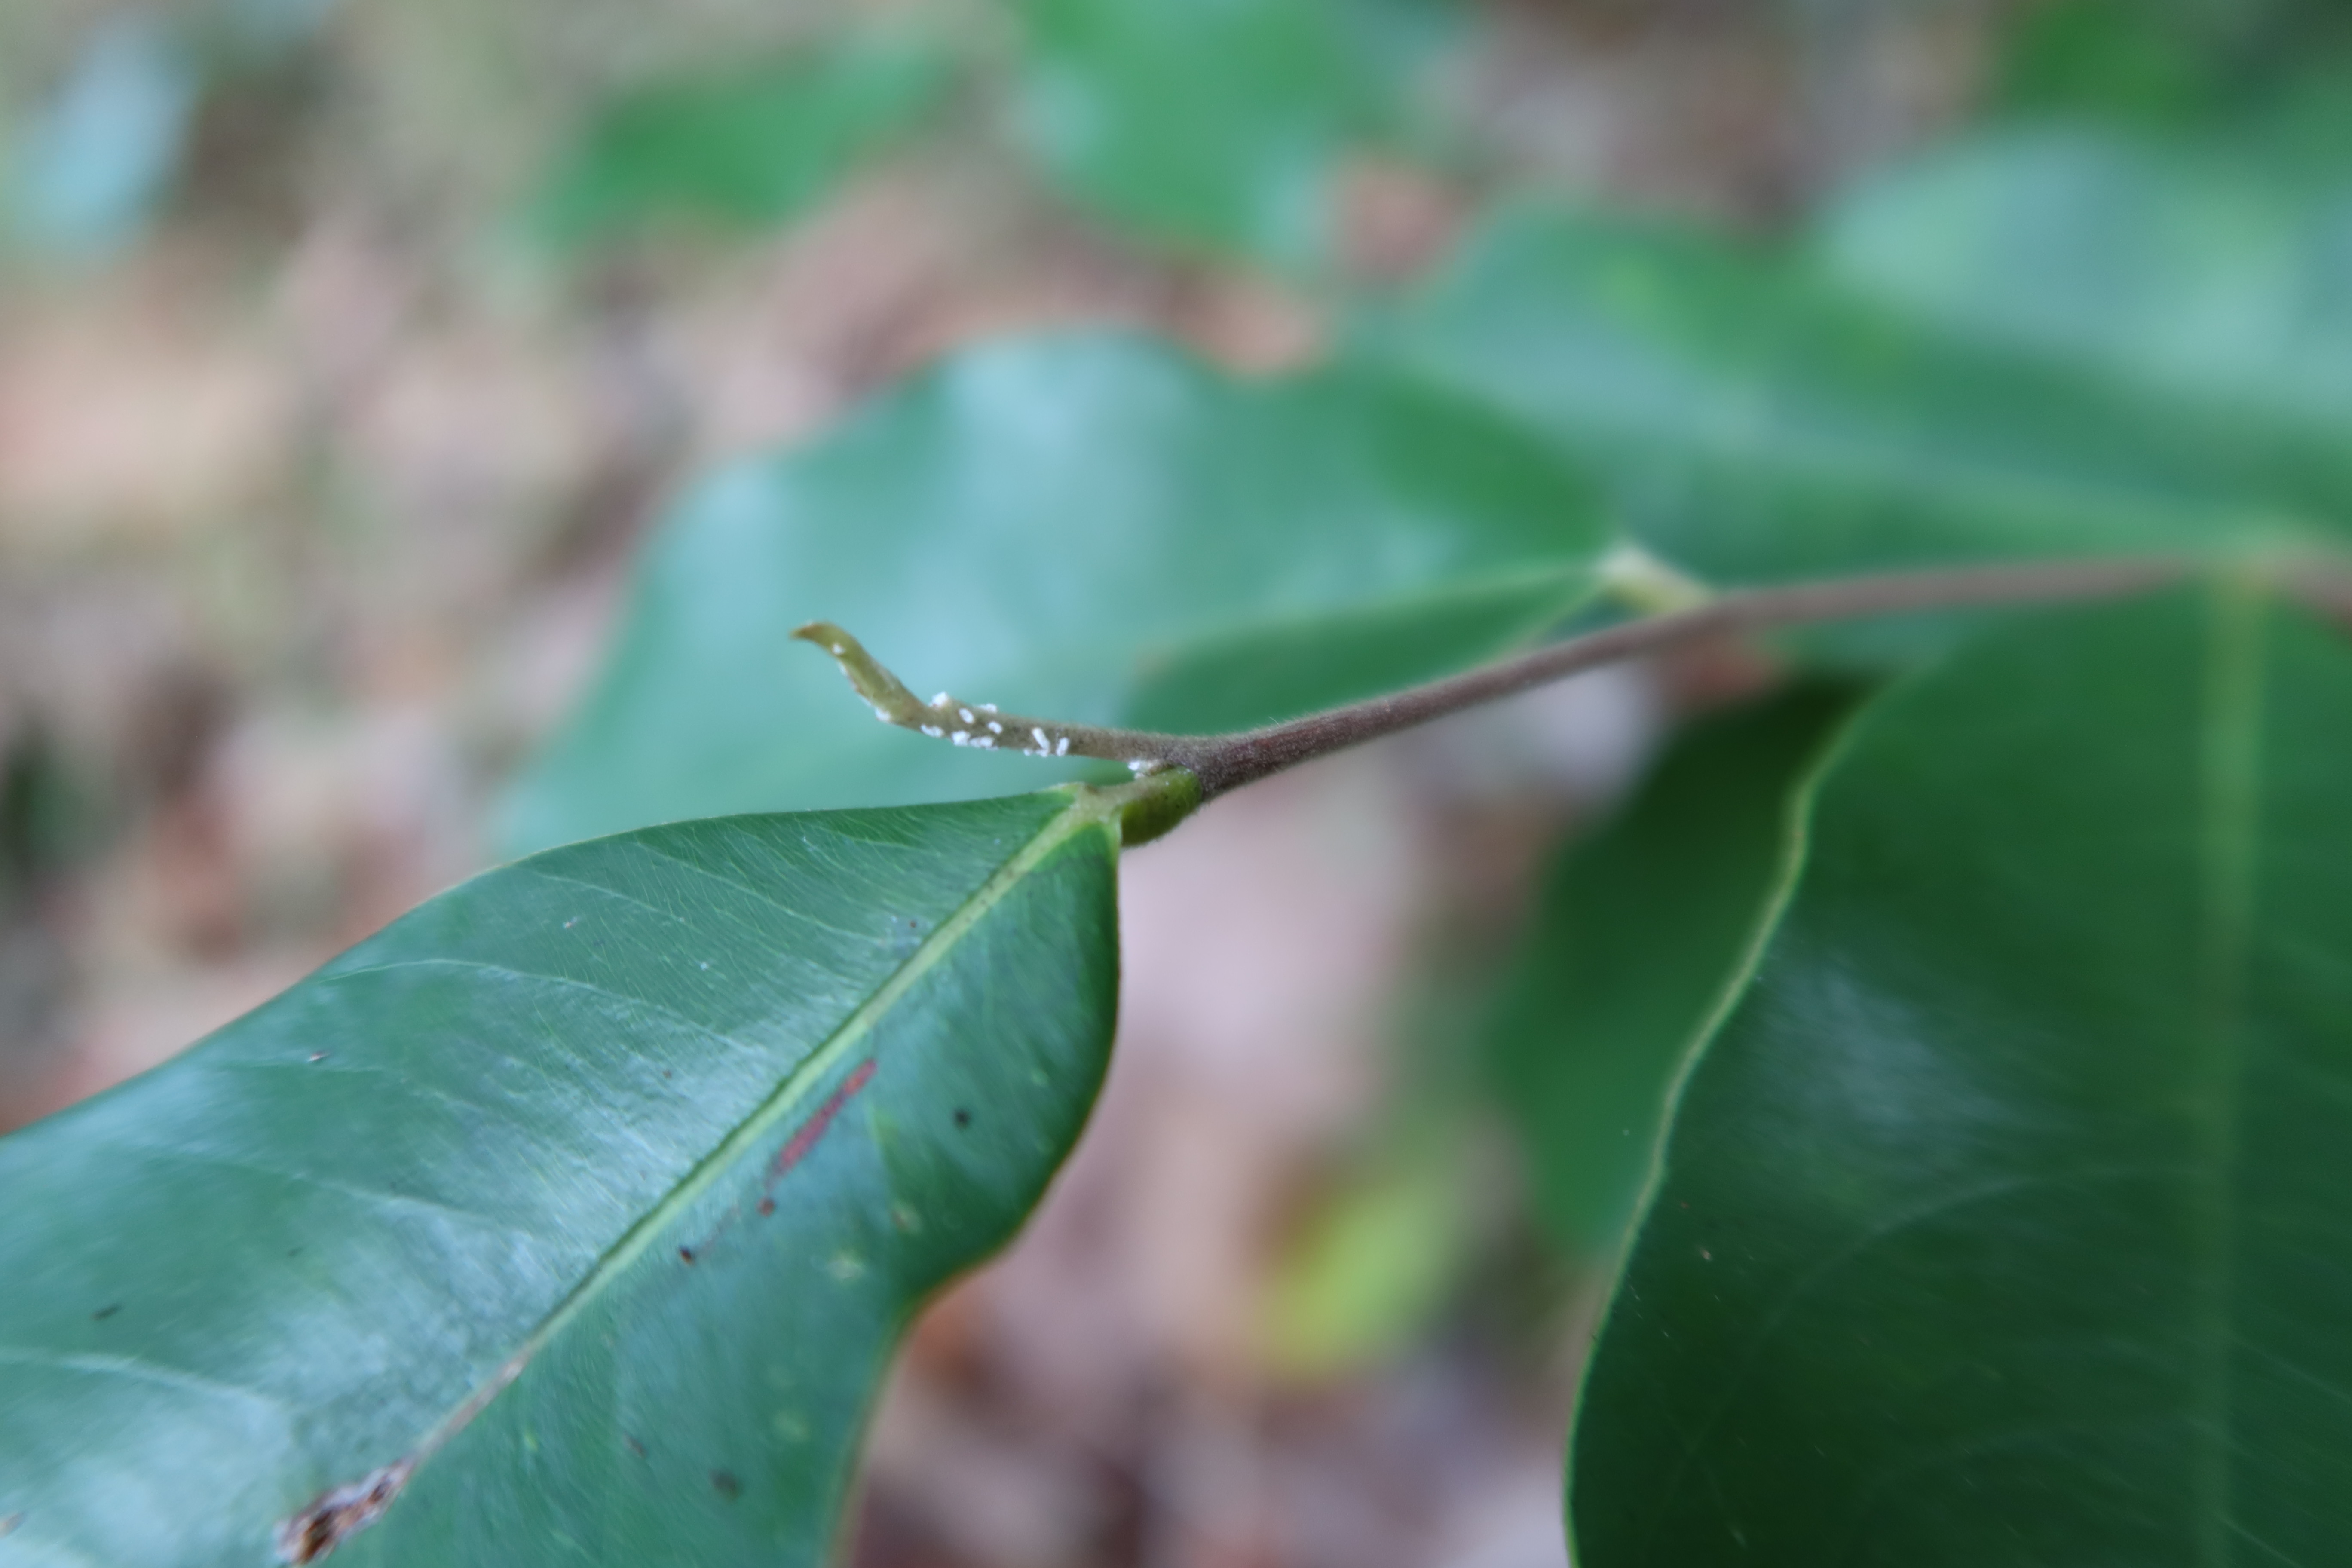
Label: Mealy bugs